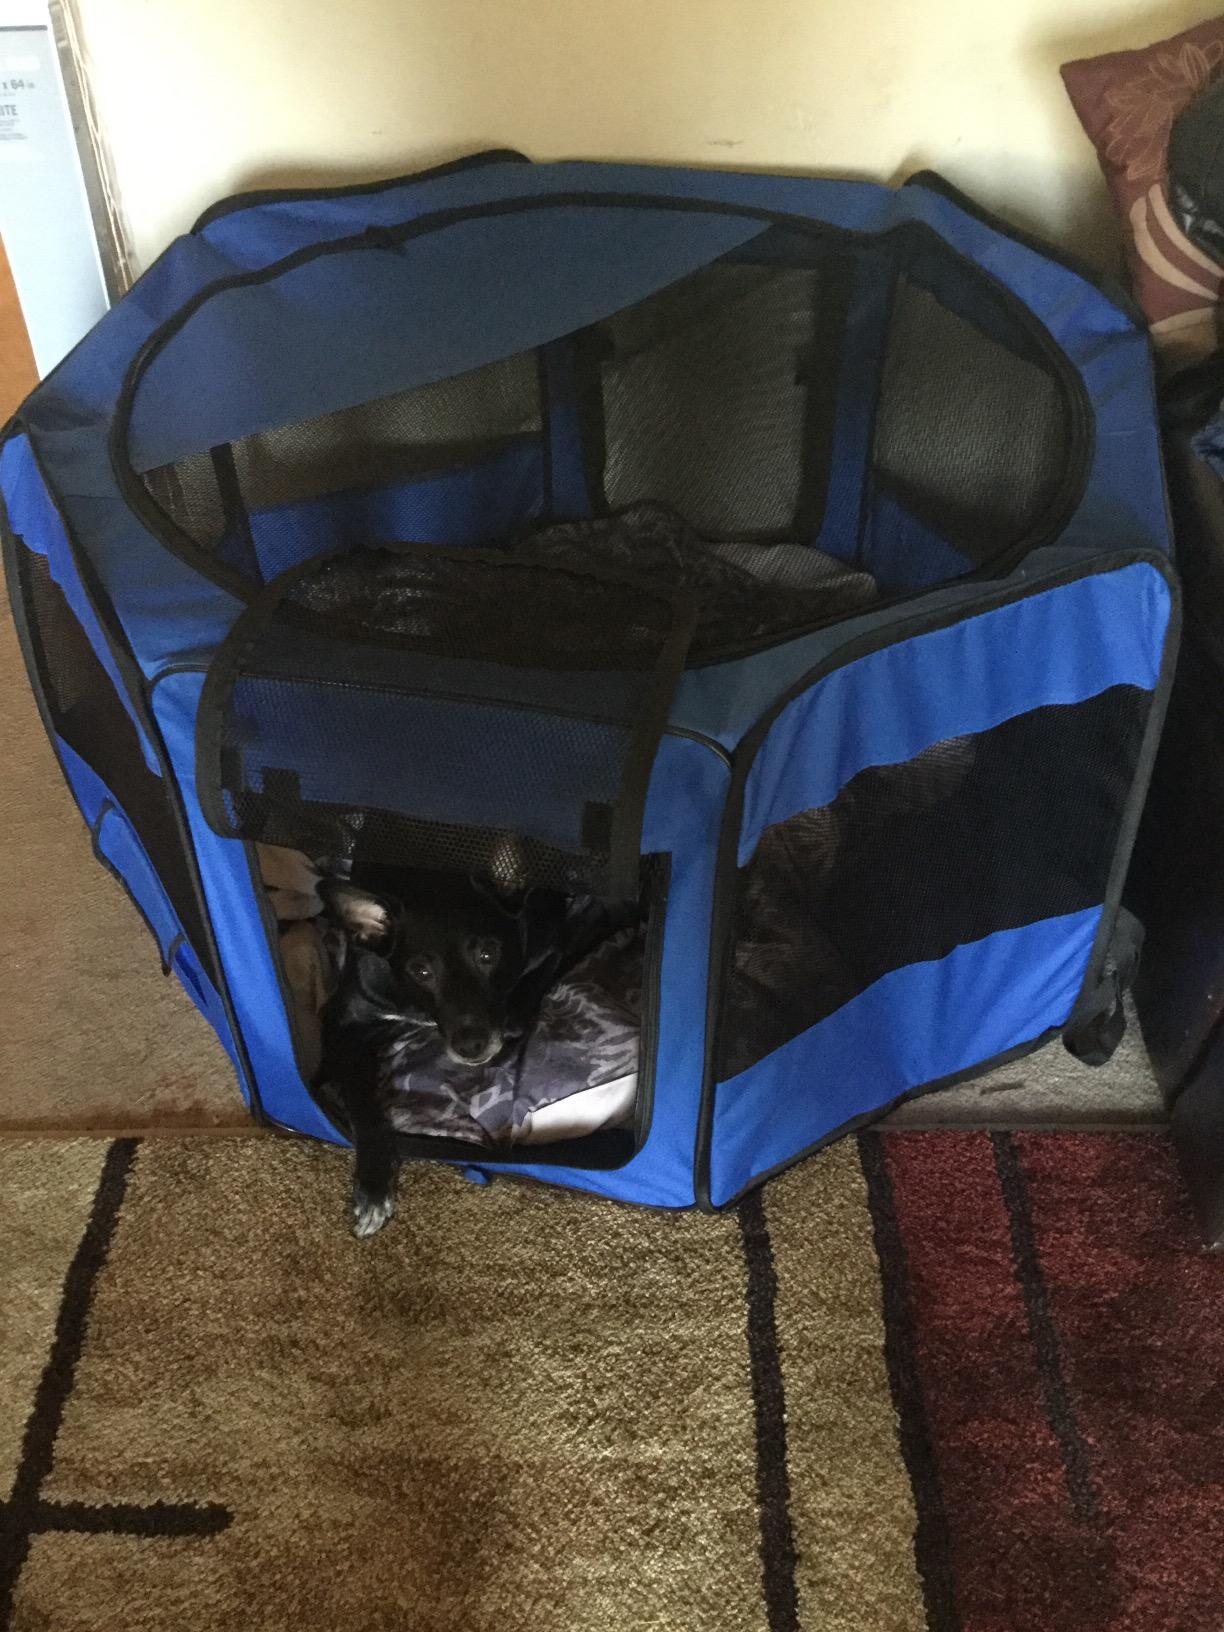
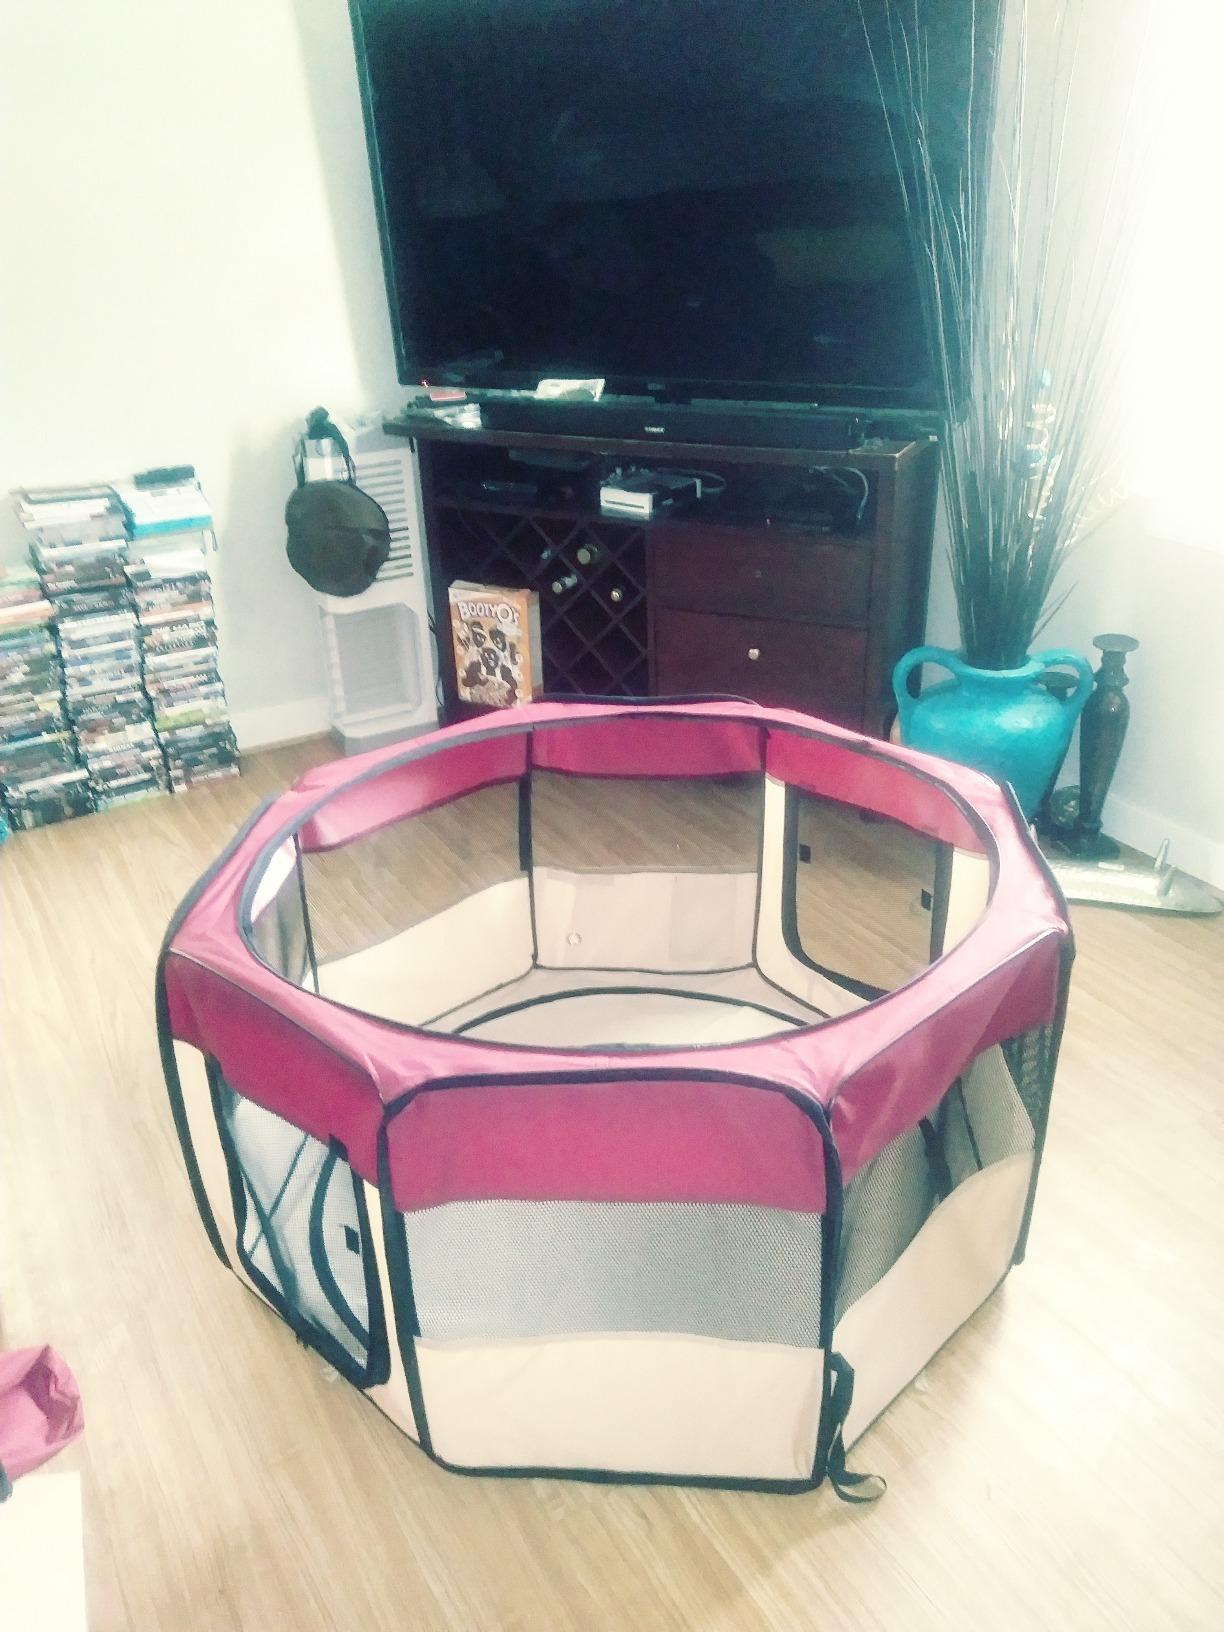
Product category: items_kennel
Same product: no